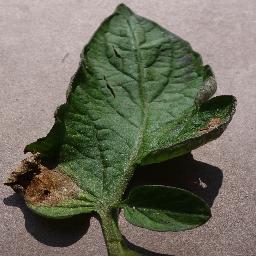
Label: Tomato___Late_blight